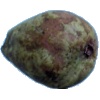
Label: pear_stone